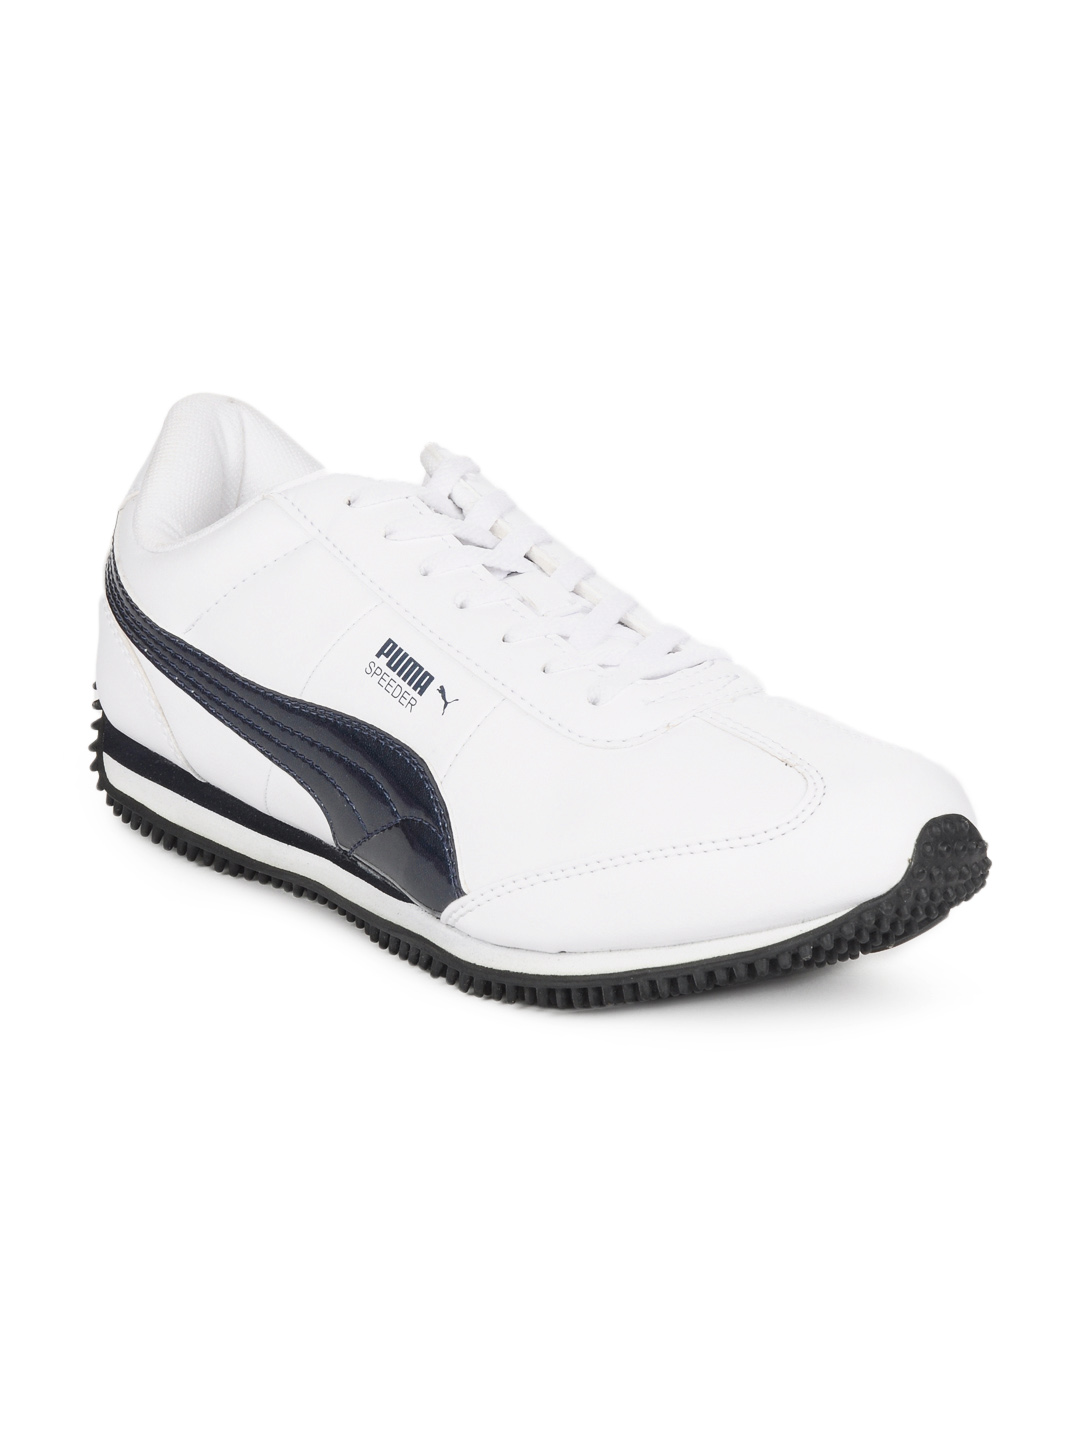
Puma MenSpeeder Ind White Sports Shoes
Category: Footwear / Shoes / Sports Shoes
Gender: Men
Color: White
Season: Fall 2012
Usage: Sports